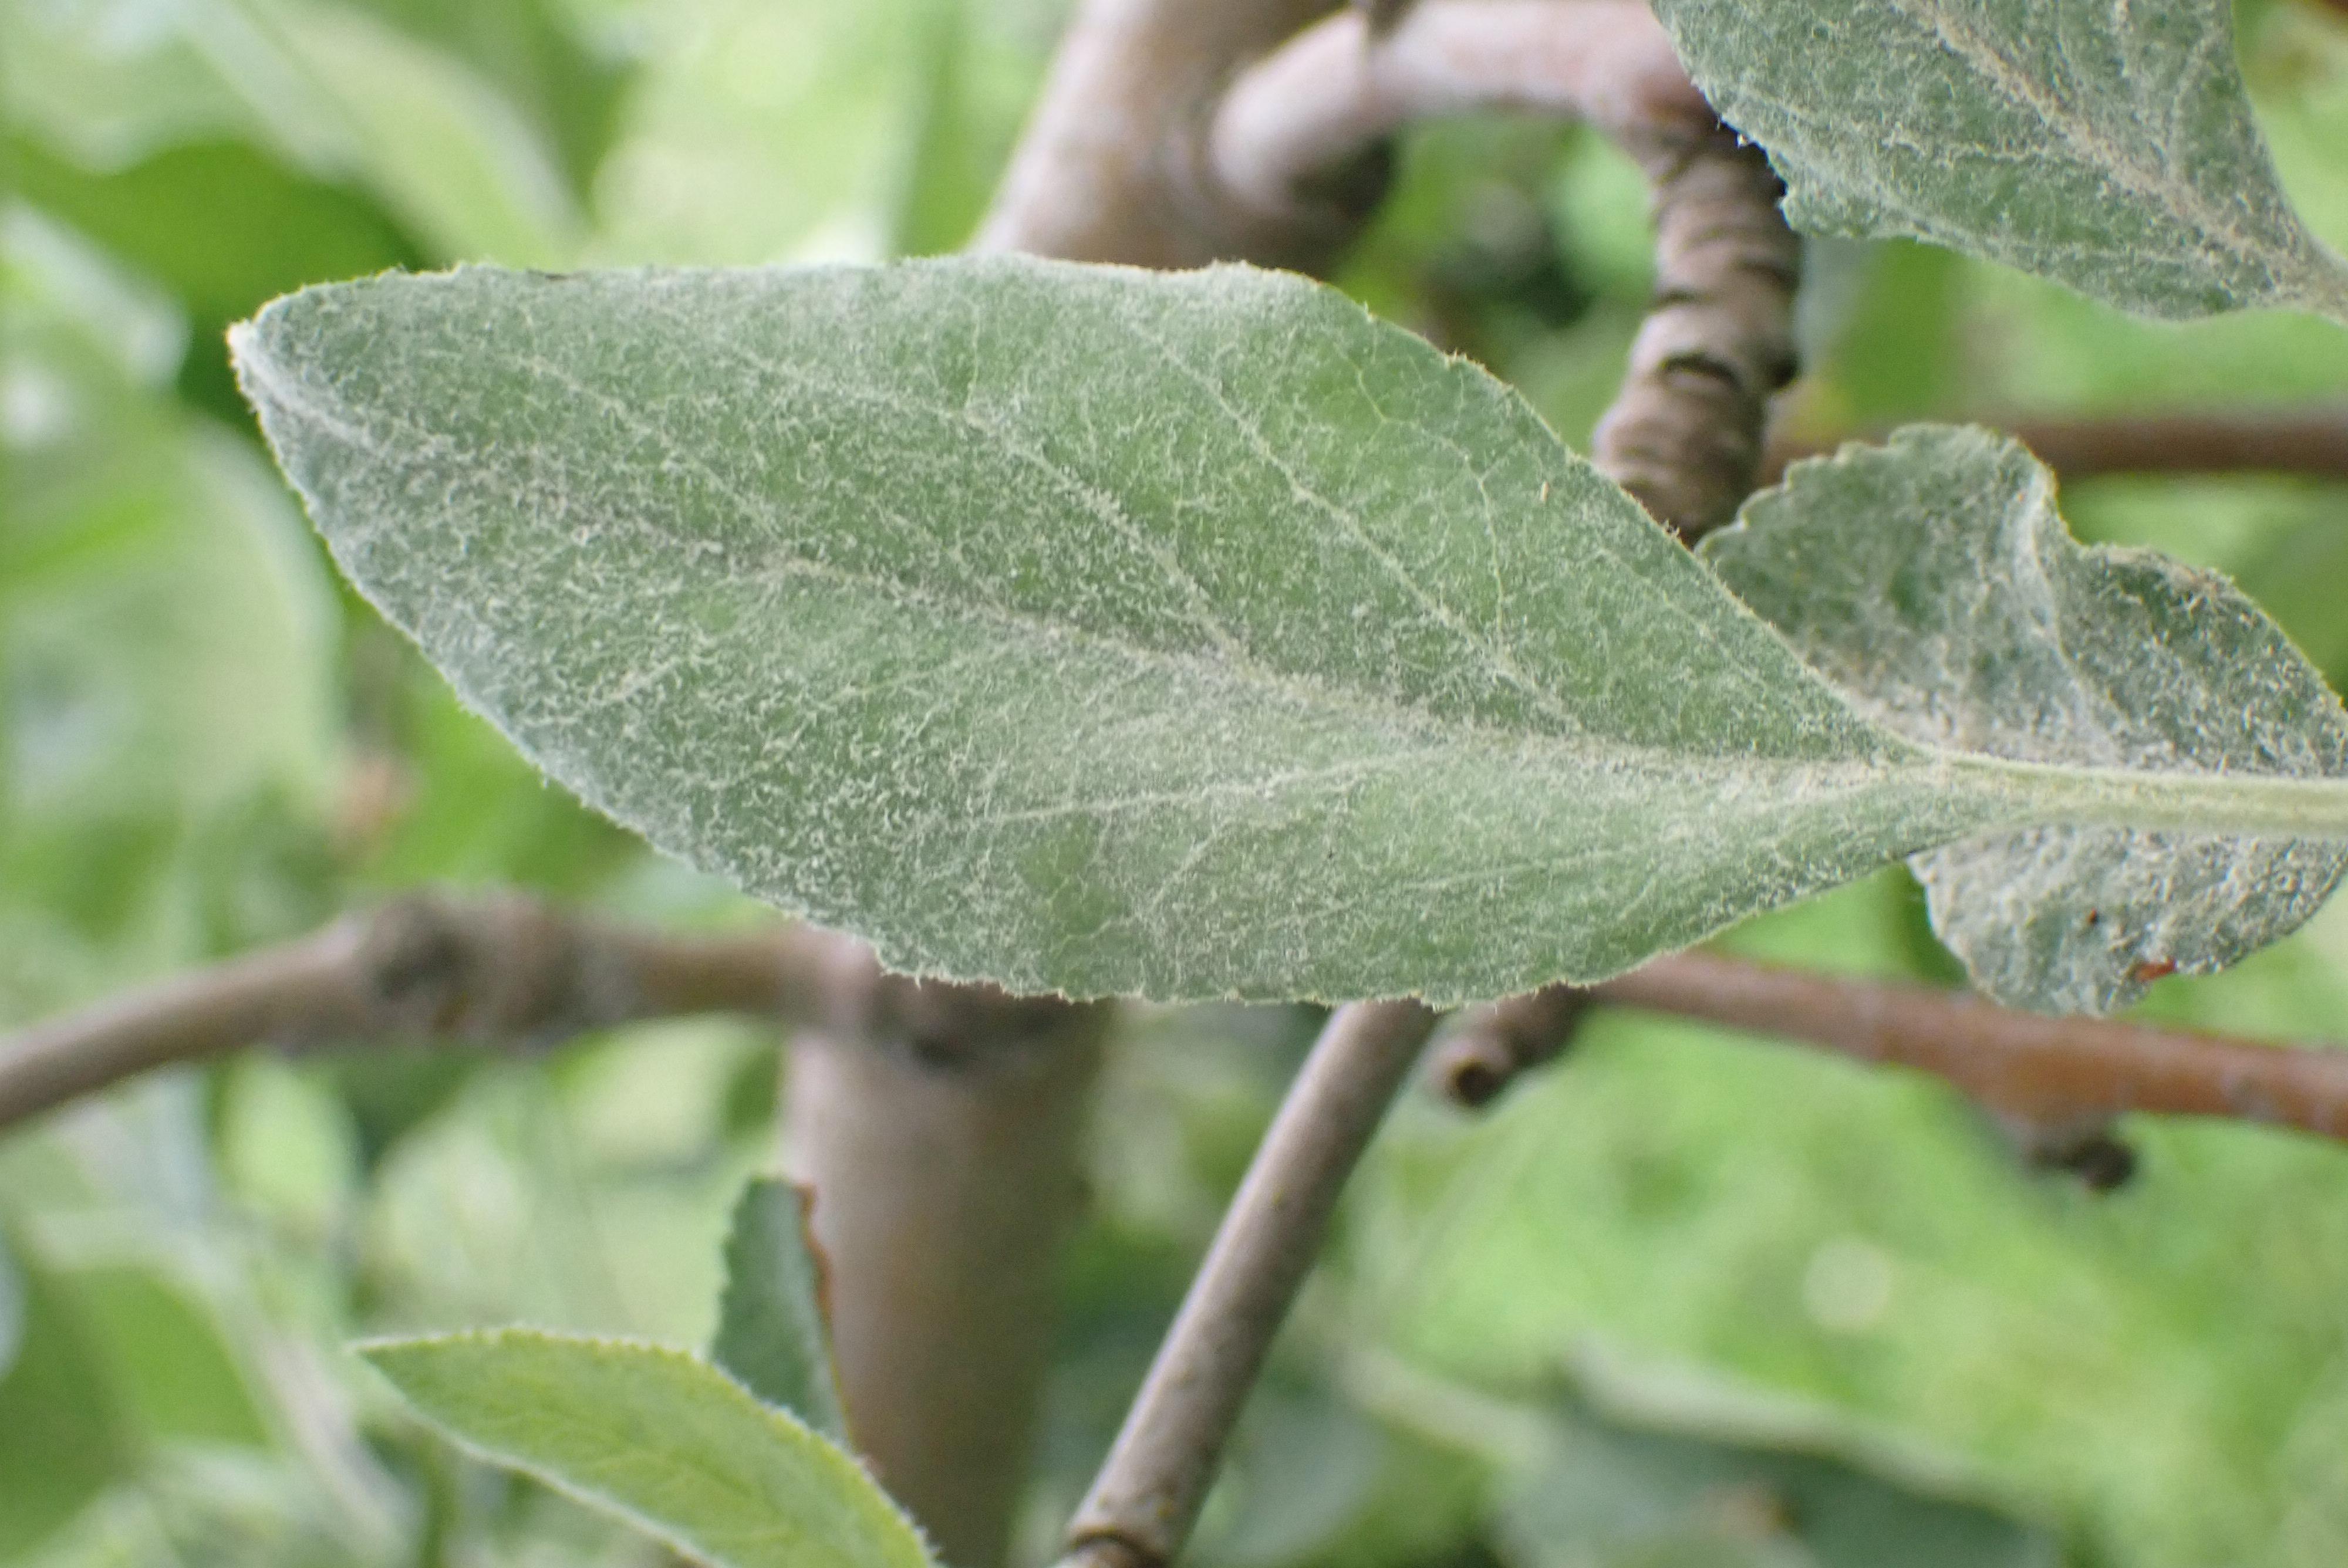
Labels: powdery_mildew